Henry Pearlman

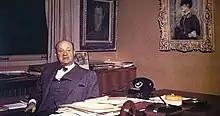
Pearlman in his office at Eastern Cold Storage in New York, NY, with paintings by Modigliani and Manet in the background

Henry Pearlman (1895–1974) was a Brooklyn-born, self-made businessman, and collector of Impressionist and Post-Impressionist art. Over three postwar decades, he assembled a "deeply personal" and much revered collection centered on thirty-three works by Paul Cézanne and more than forty by Vincent van Gogh, Amedeo Modigliani, Chaïm Soutine, Paul Gauguin, Édouard Manet, Henri de Toulouse-Lautrec and a dozen other European modernists.